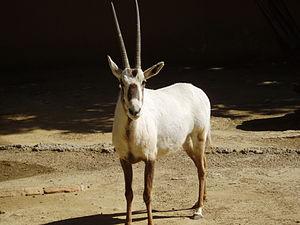
L'Oryx d'Arabie est un ongulé asiatique proche de l'antilope. Cet animal occupe au début du XXᵉ siècle la péninsule Arabique, le nord du Koweït et de l'Irak. C'est le seul représentant non-africain du genre des oryx, les autres espèces étant inféodées aux déserts et semi-déserts d'Afrique du Nord, de l'Est et du Sud. L'oryx vit en troupeau d'environ 60 bêtes. Herbivore et très adapté aux environnements secs, il est capable de rester sans boire pendant de longues périodes.
Voici la liste de quelques artiodactyles par population.
Le sanctuaire de l'oryx arabe est une aire protégée située dans le Sultanat d'Oman. Inscrit en 1994 sur la liste du patrimoine mondial, le site a été retiré de cette même liste en 2007 à la suite de la décision unilatérale du pays de réduire la superficie de la zone. Cela en fait le premier site déclassé de l'Organisation des Nations unies pour l'éducation, la science et la culture.